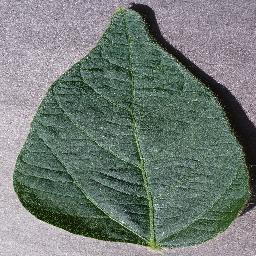
Label: Soybean___healthy